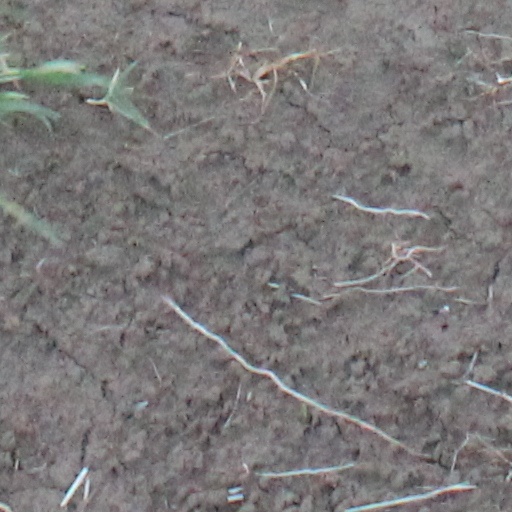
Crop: wheat